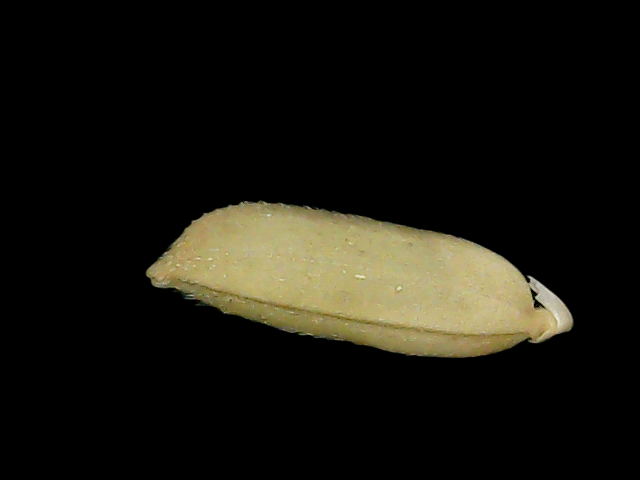
Rice variety: Br23